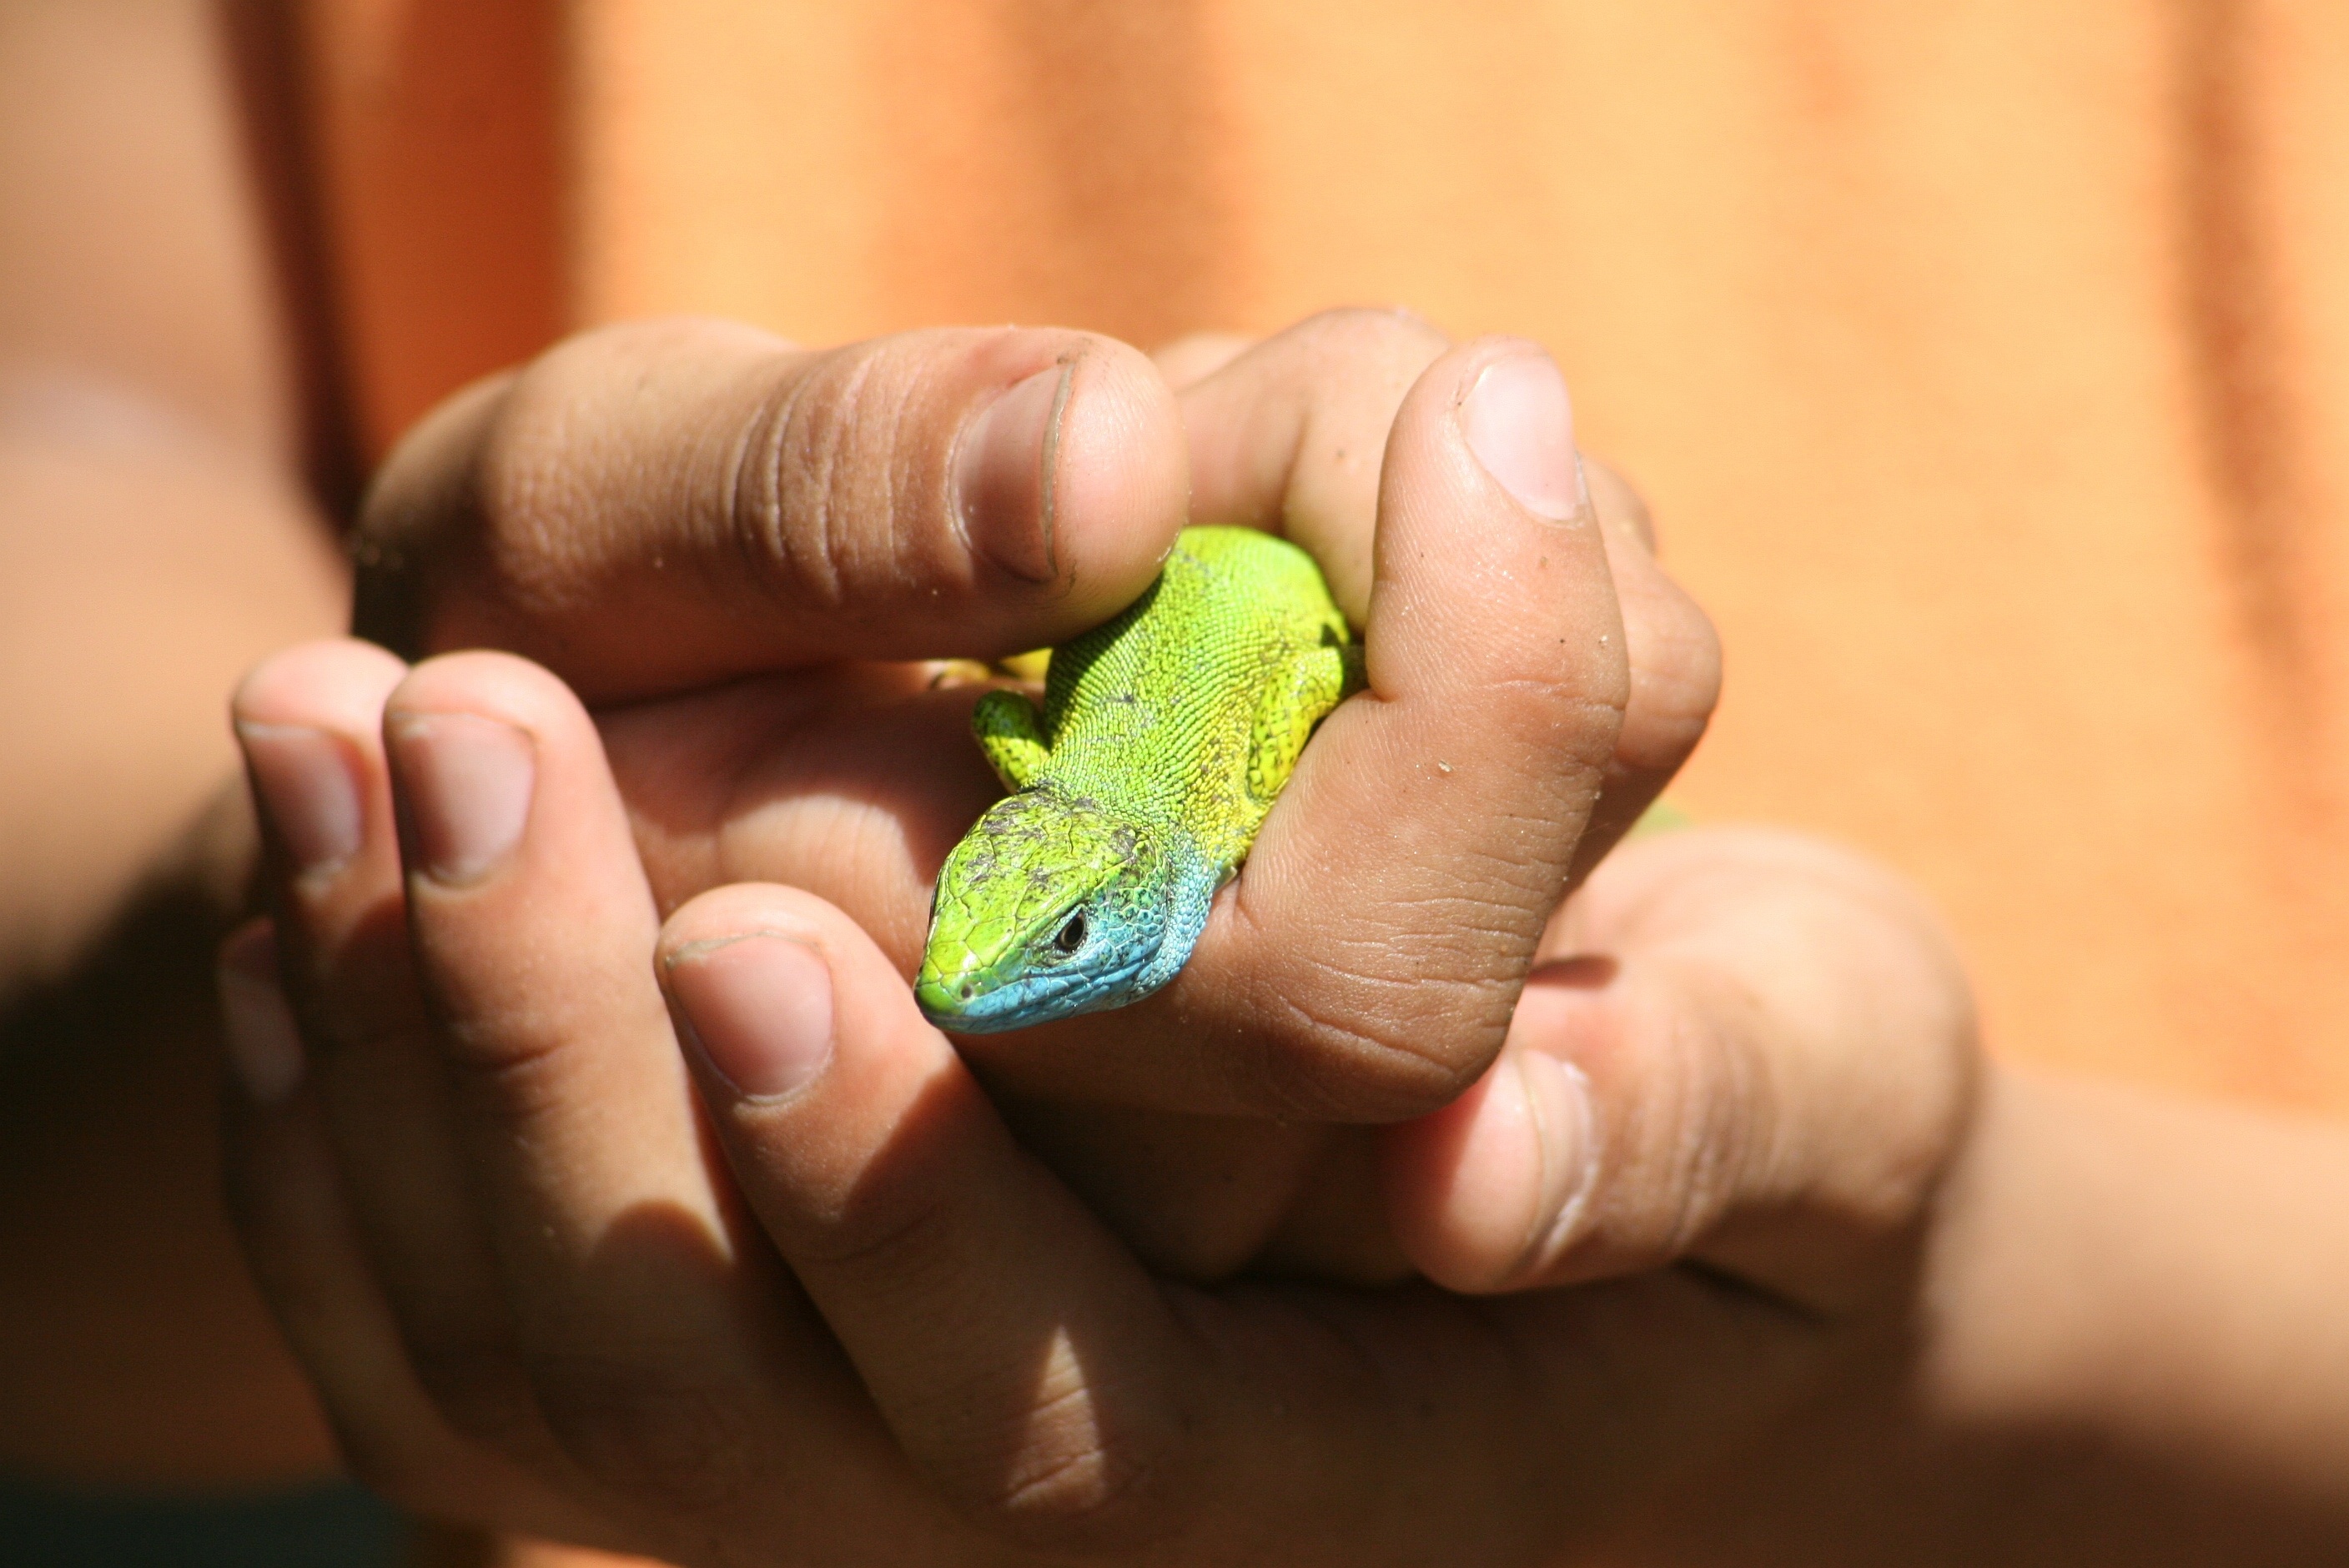
hand, nature, animal, leg, finger, green, child, reptile, fauna, lizard, close up, animals, parakeet, macro photography, represented the, common pet parakeet